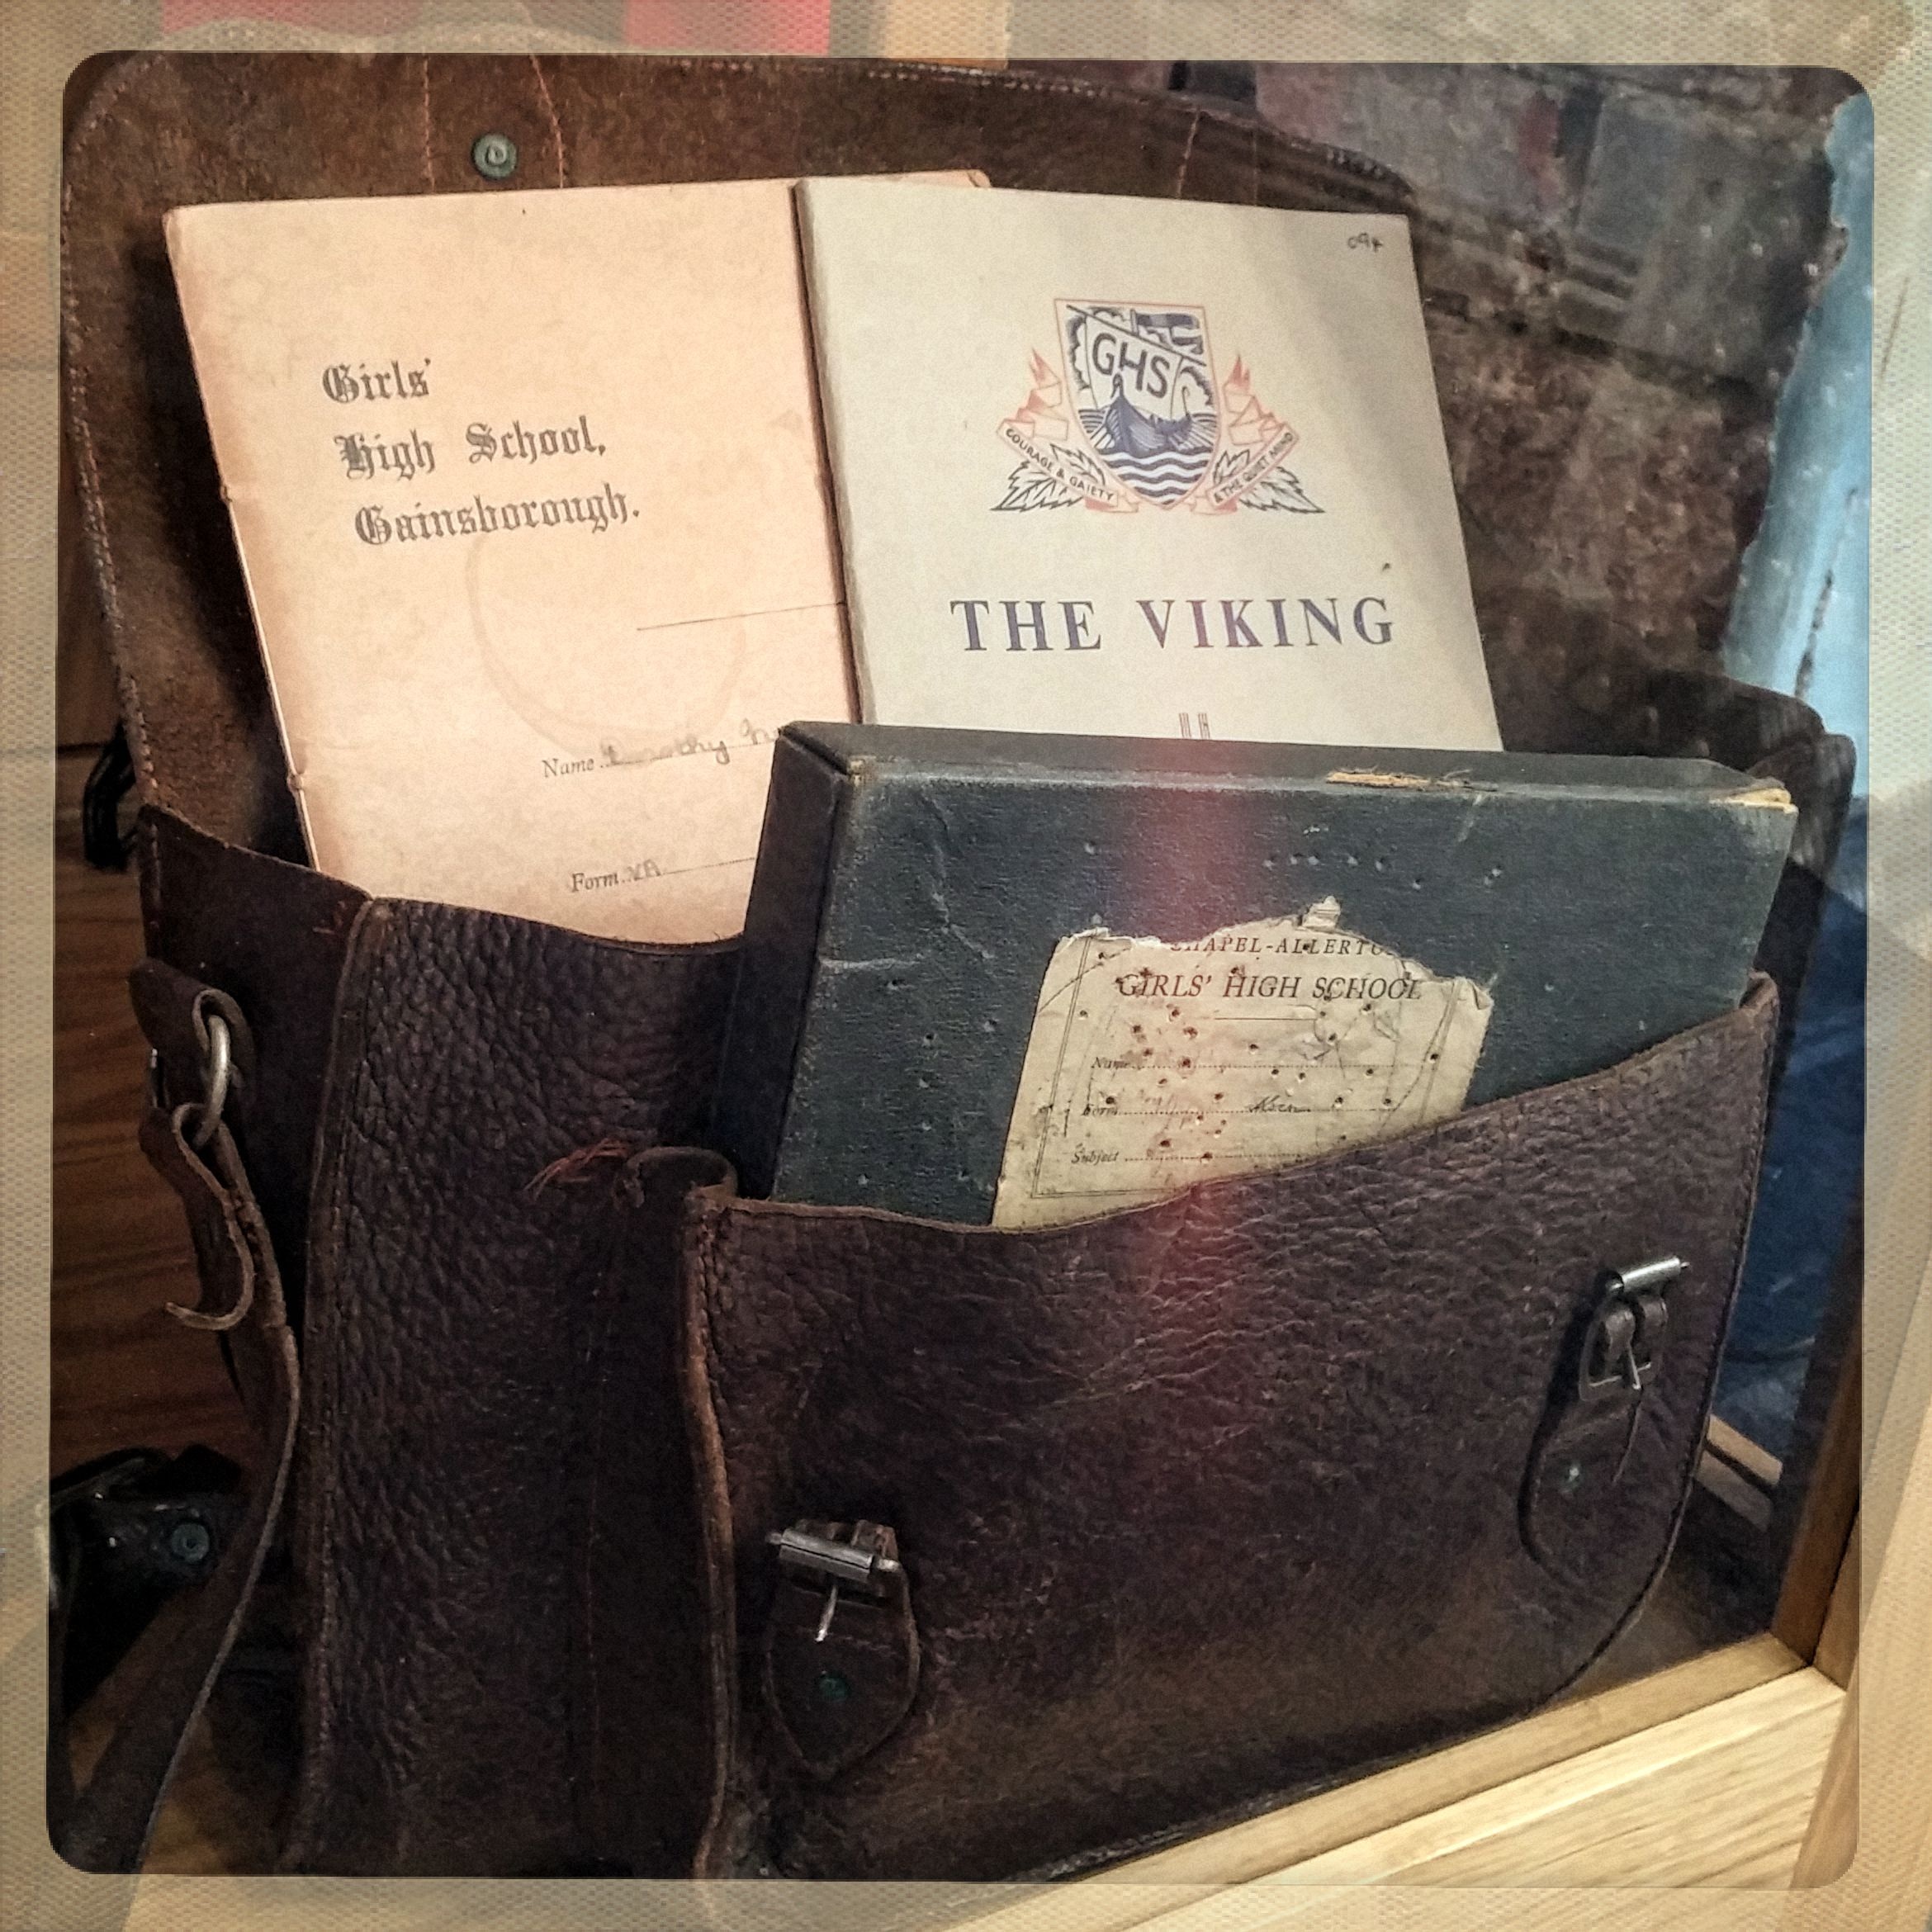
girl, woman, vintage, retro, female, pattern, bag, student, child, handbag, education, textile, art, satchel, uniform, school, teenage, high school, school bag